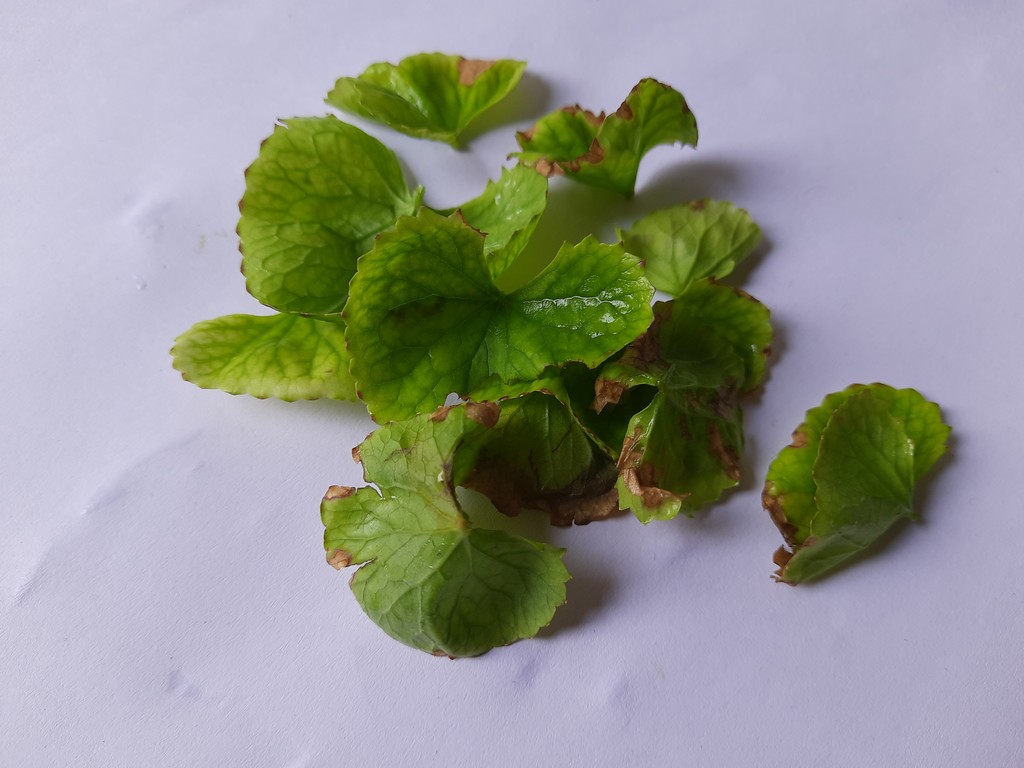
Label: Unhealthy